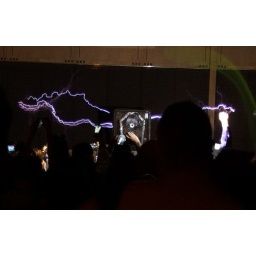
Look carefully; there is a person in that box